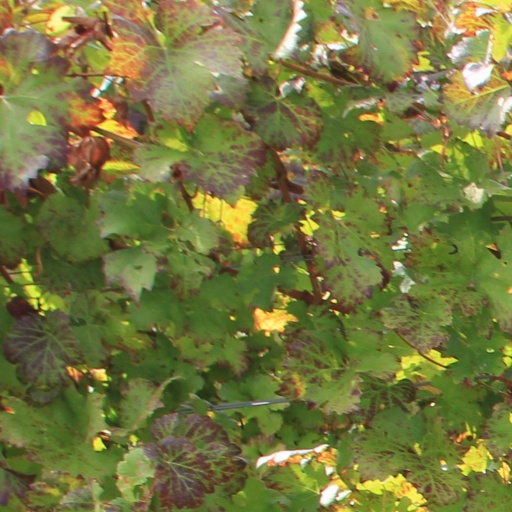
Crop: grape